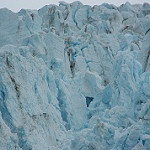
Scene: Outdoor